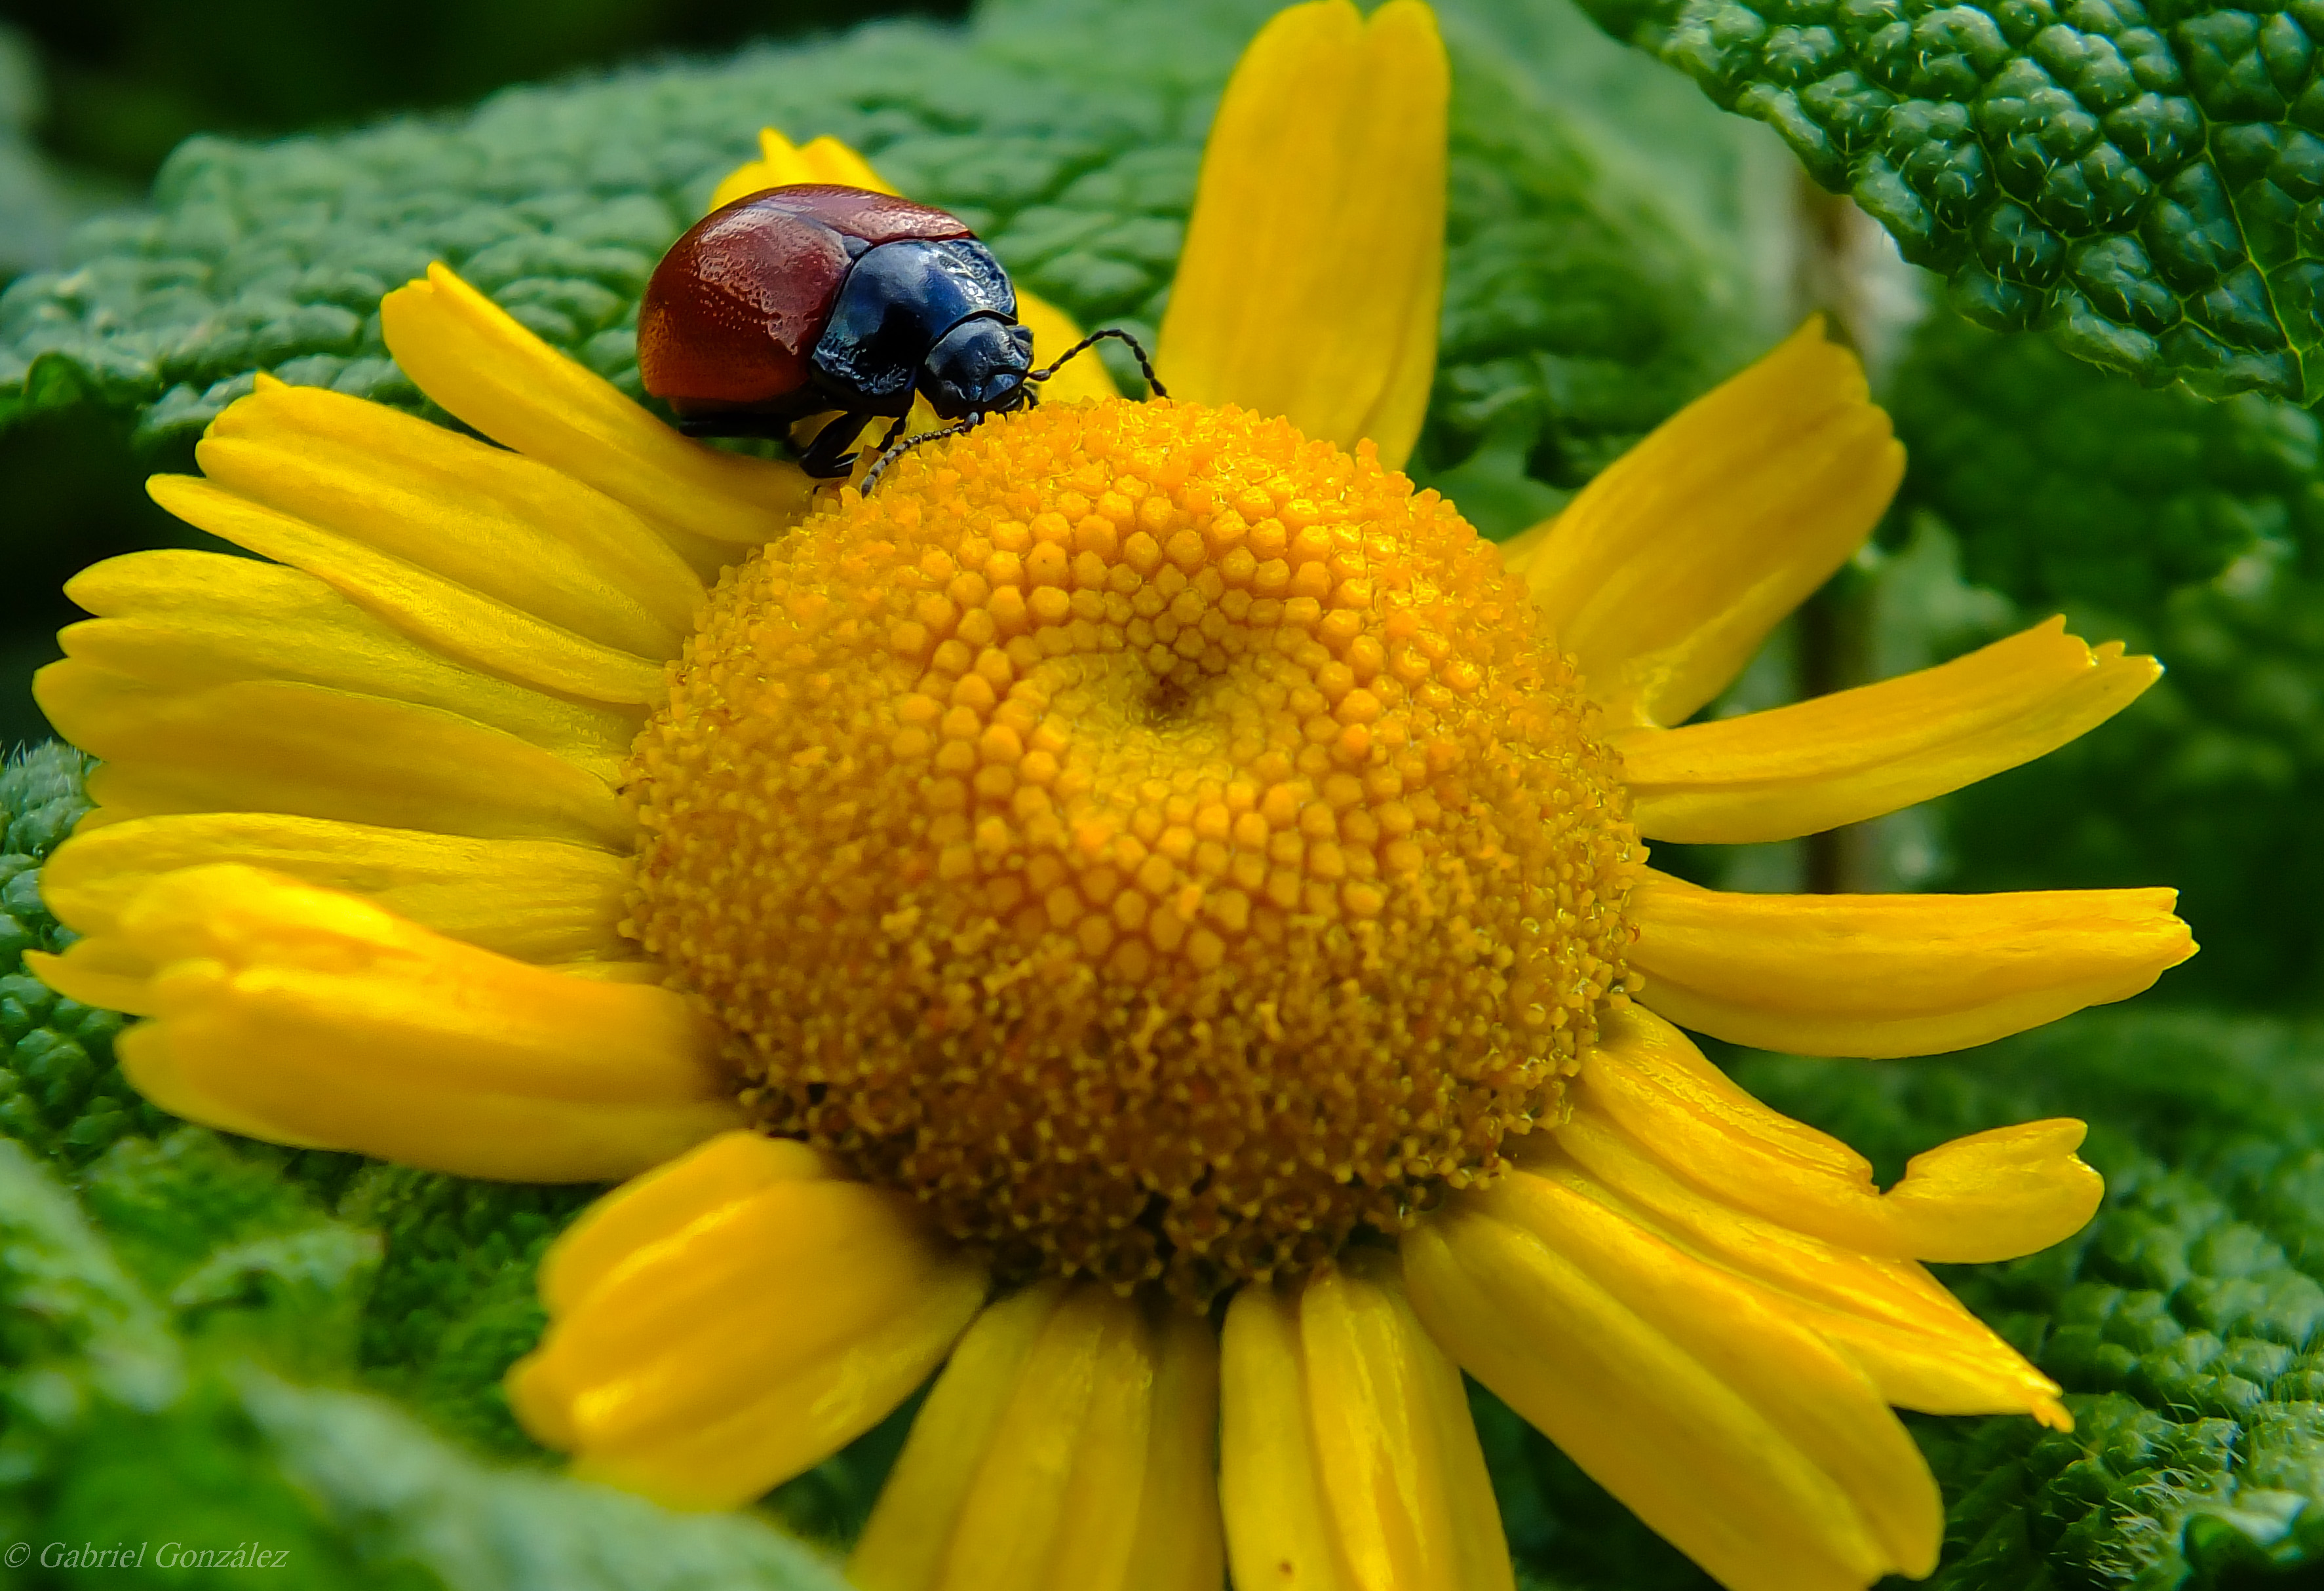
nature, plant, field, photography, flower, petal, produce, insect, macro, botany, yellow, flora, fauna, sunflower, wildflower, flowers, close up, naturaleza, flores, ggl1, gaby1, xovesphoto, gphoto, fujifilmxs1, macro photography, flowering plant, daisy family, sunflower seed, annual plant, land plant